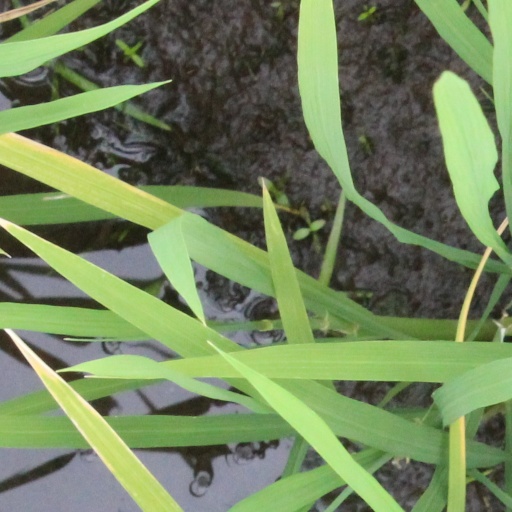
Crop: rice